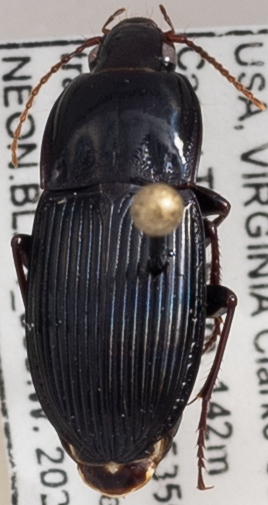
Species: Pterostichus permundus
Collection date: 2020-07-14
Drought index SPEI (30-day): -1.01
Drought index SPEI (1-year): -0.524
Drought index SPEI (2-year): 1.69